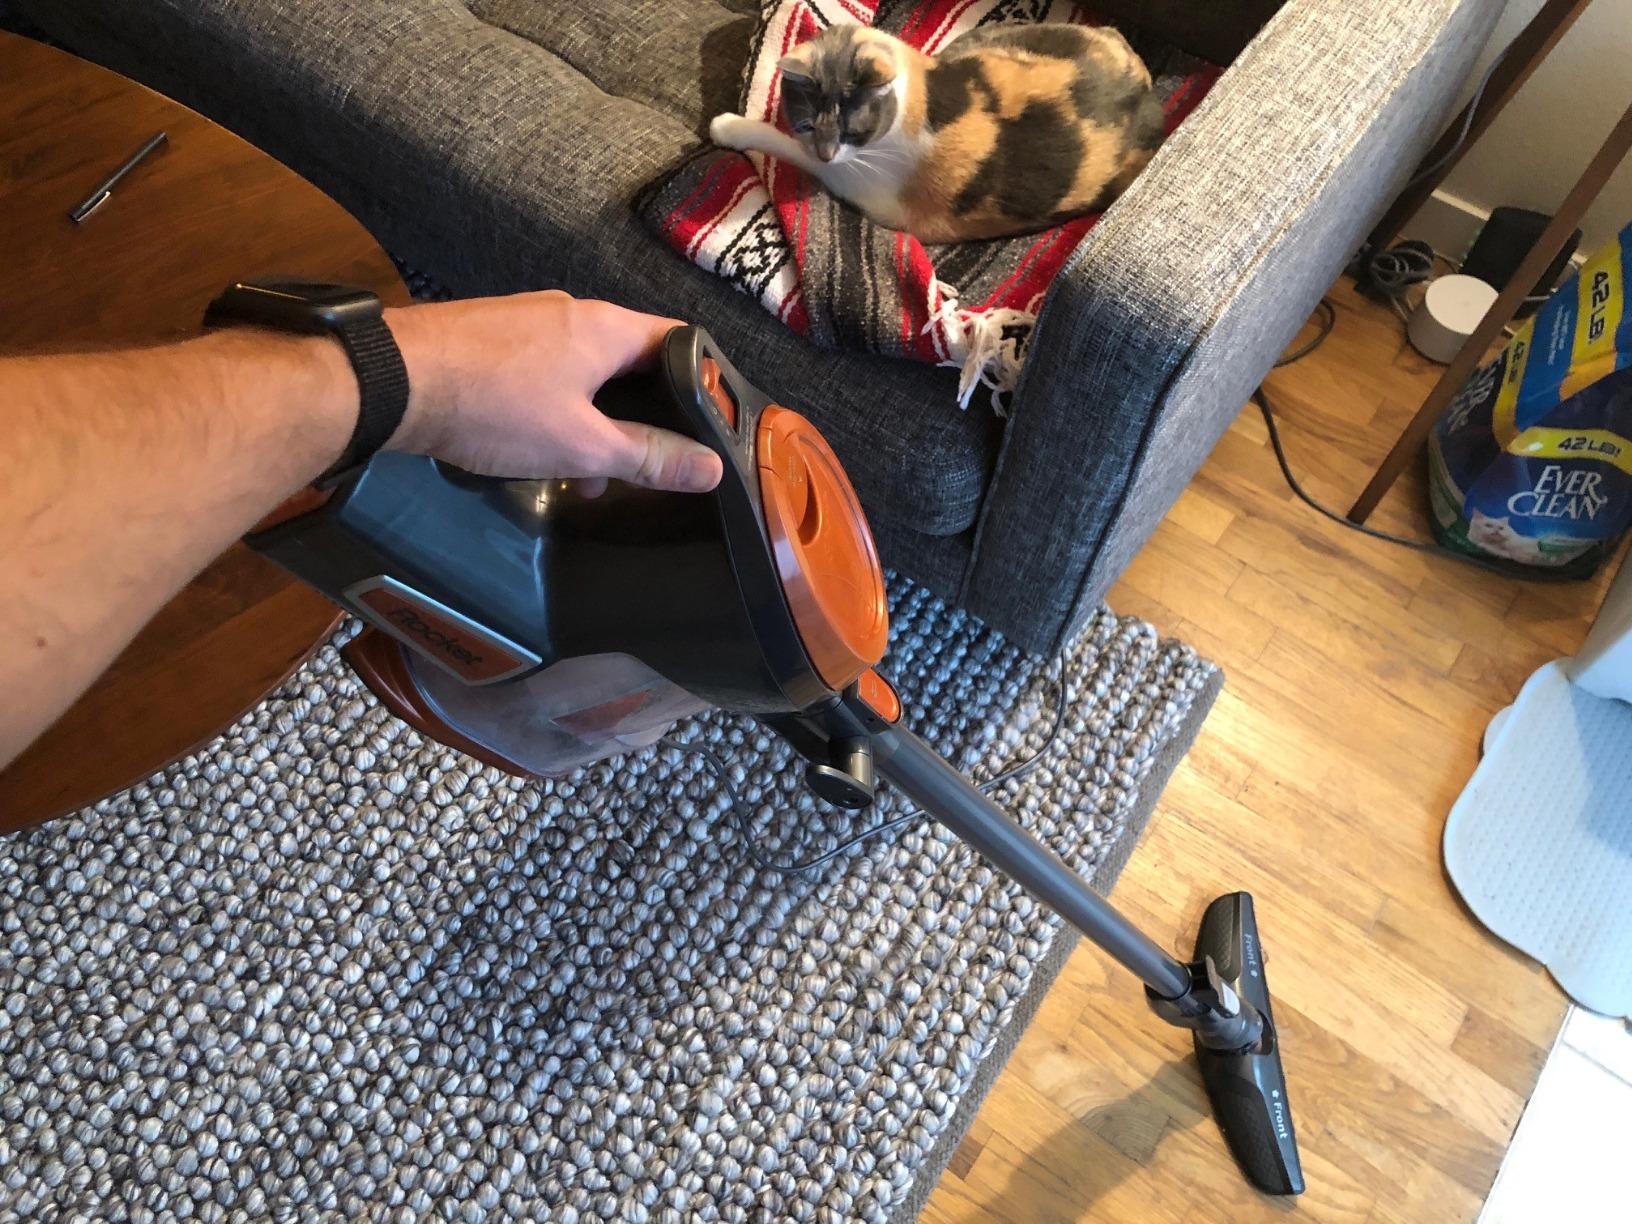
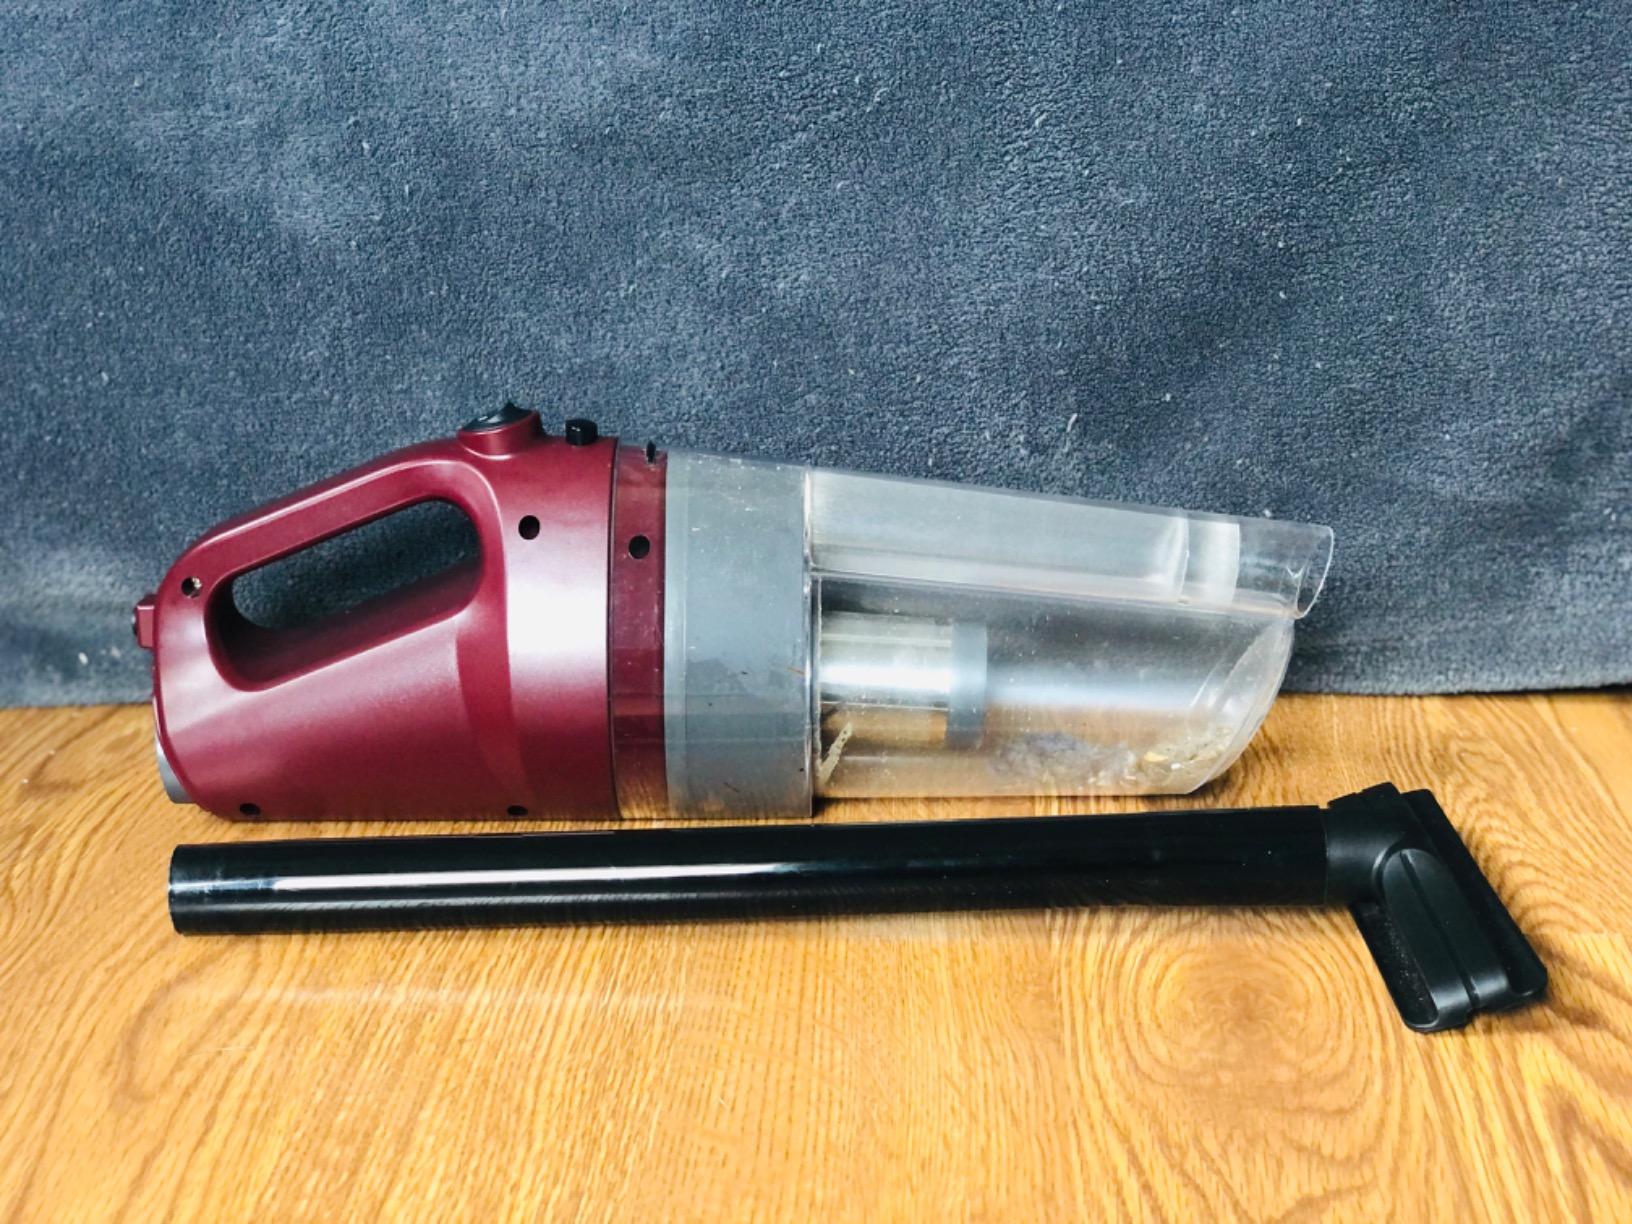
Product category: items_vacuum
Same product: no